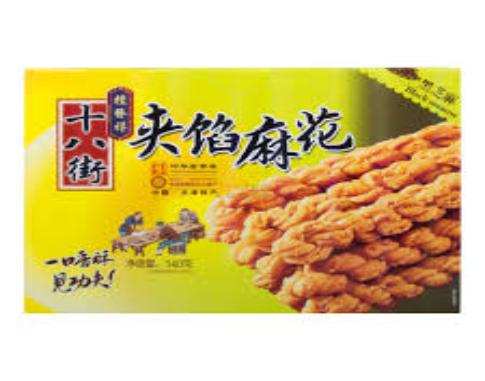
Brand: GuiFaXiangShiBaJie
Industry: Food